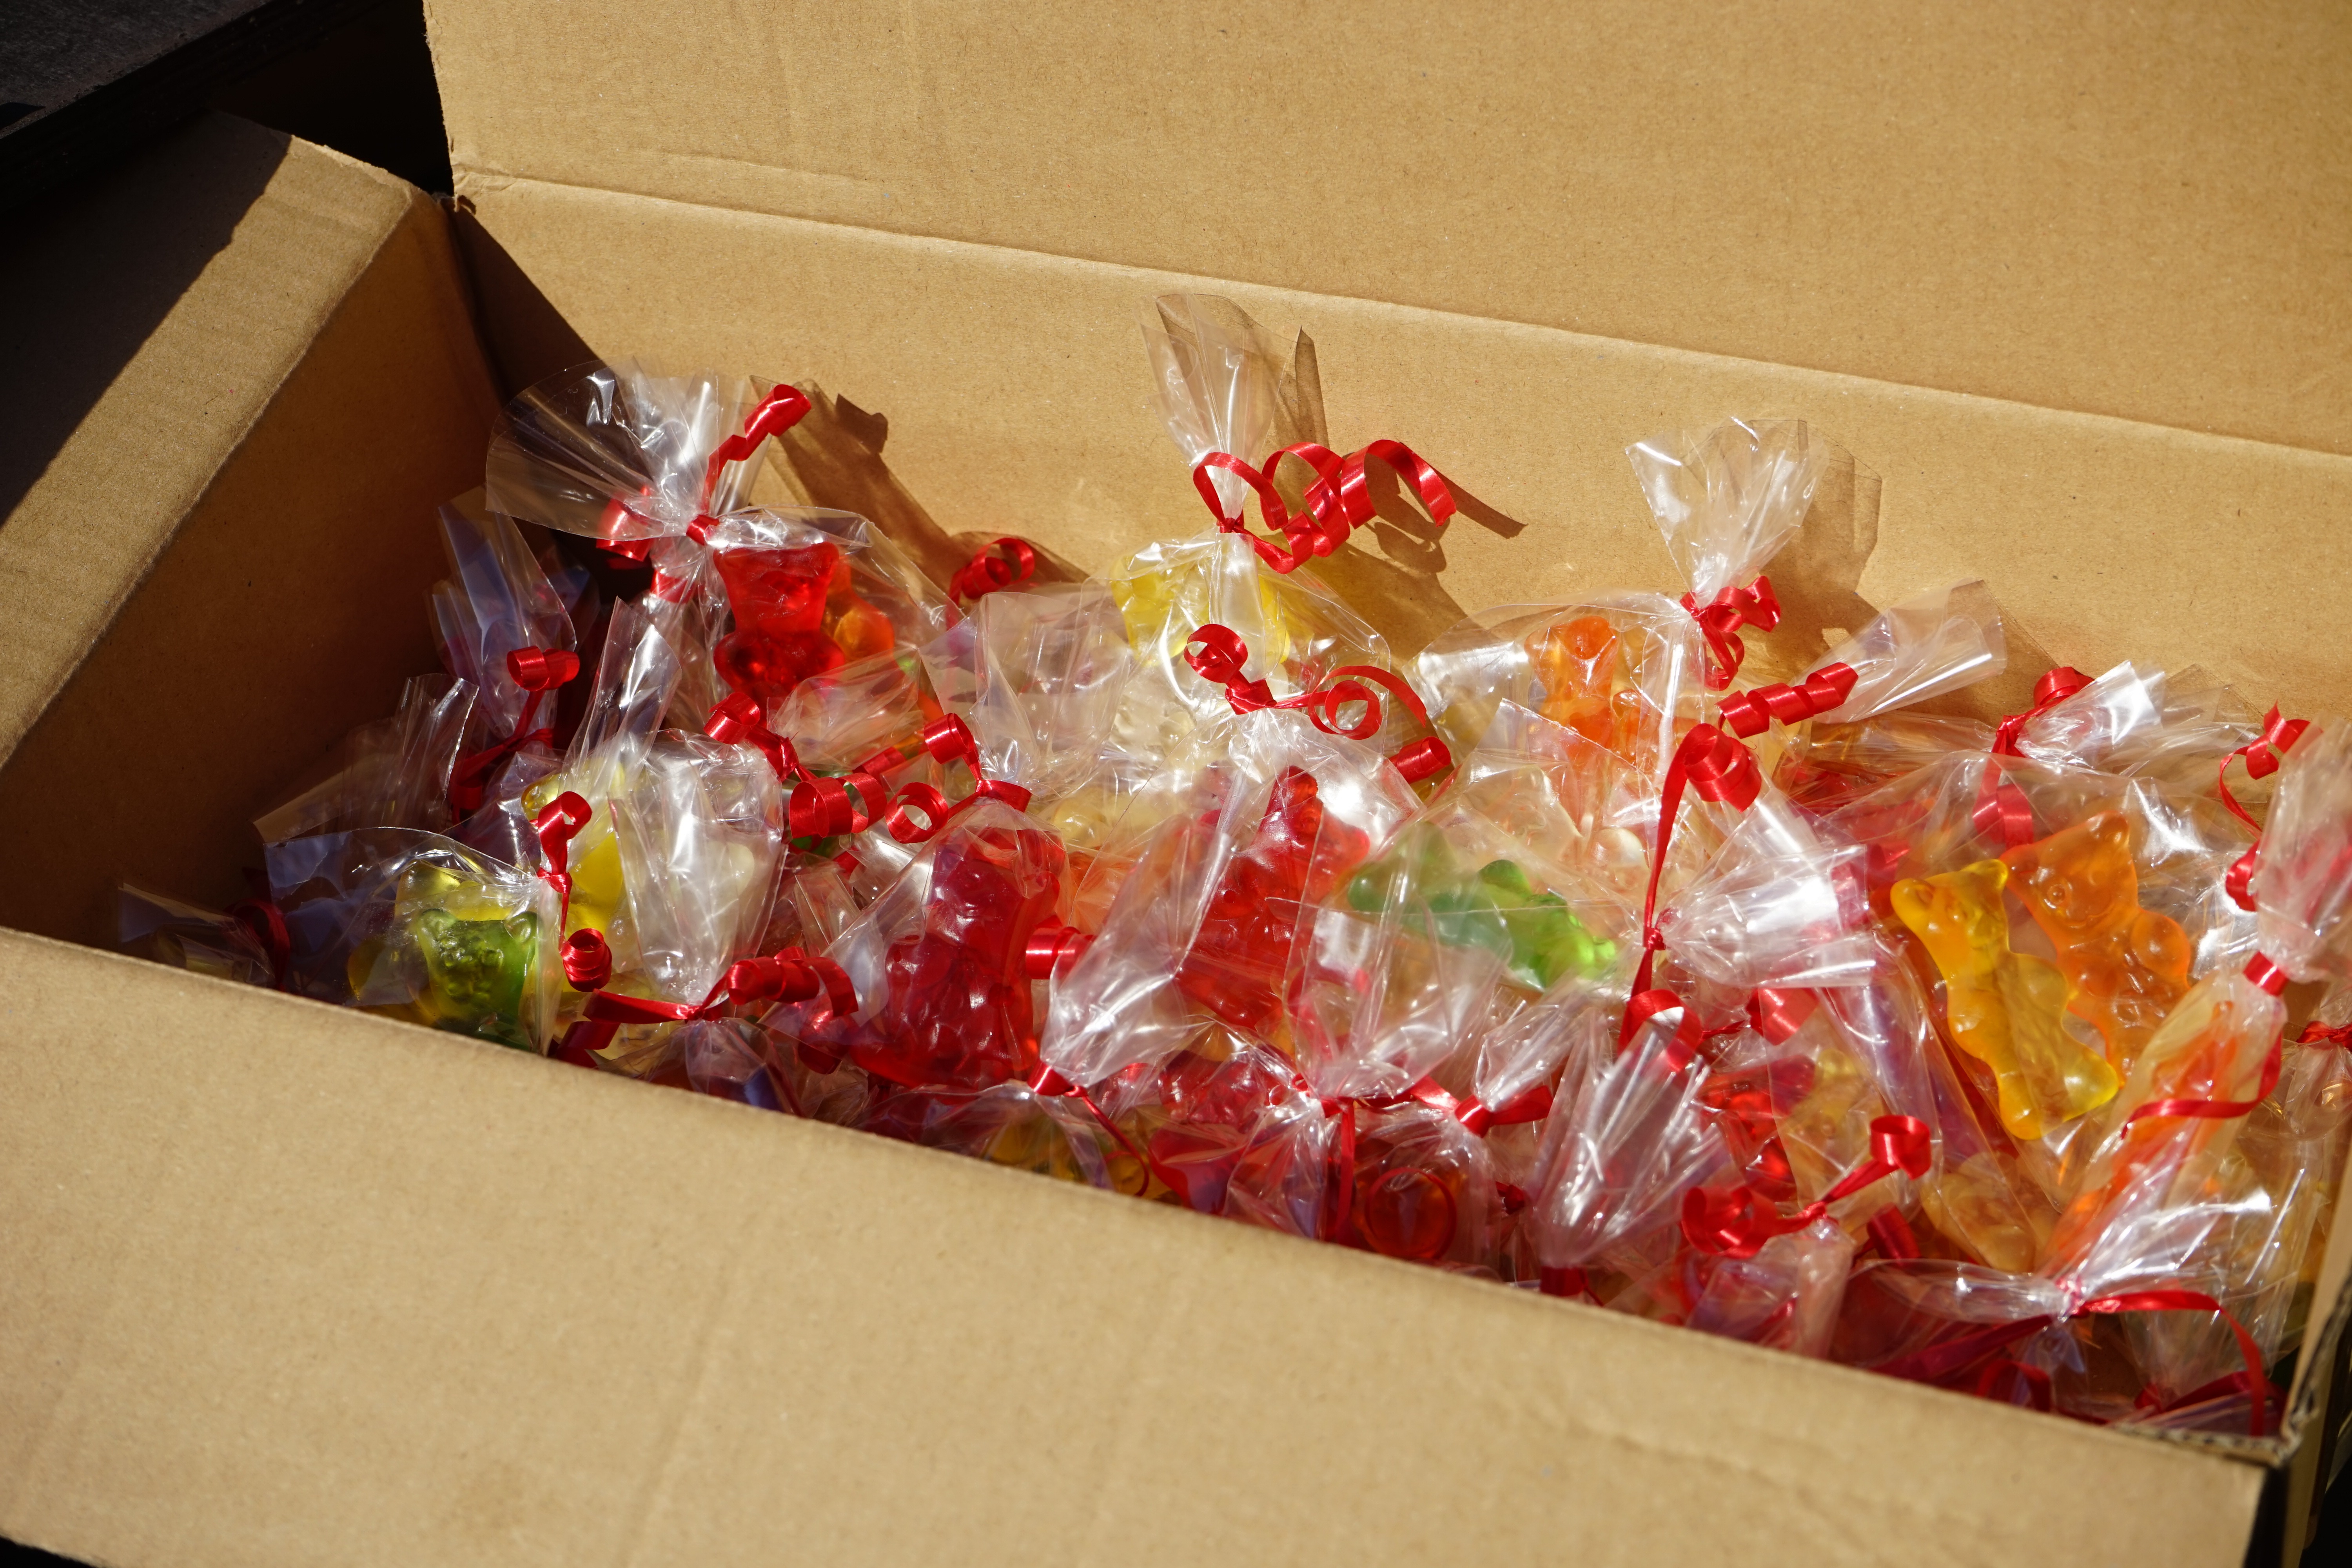
sweet, bear, food, produce, color, colorful, dessert, delicious, bears, cardboard, packed, sweetness, confectionery, nibble, gelatin, haribo, gummib rchen, mitbringsel, gummi bears, fruit gums, fruit jelly, cellophane, snack food, sachets, gold bears